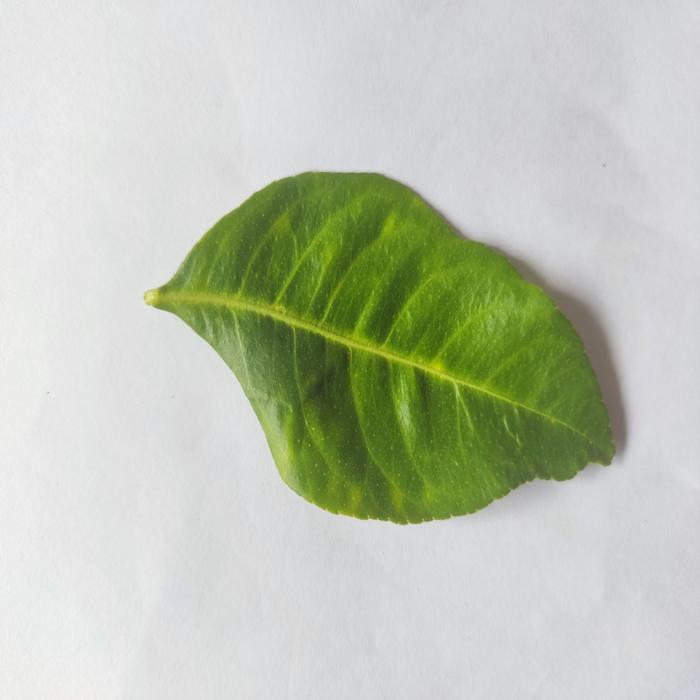
Crop: Lemon
Leaf condition: Citrus